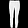
Label: Trouser